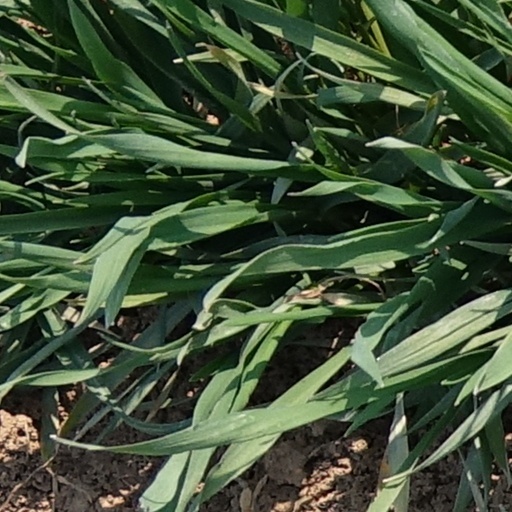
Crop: wheat